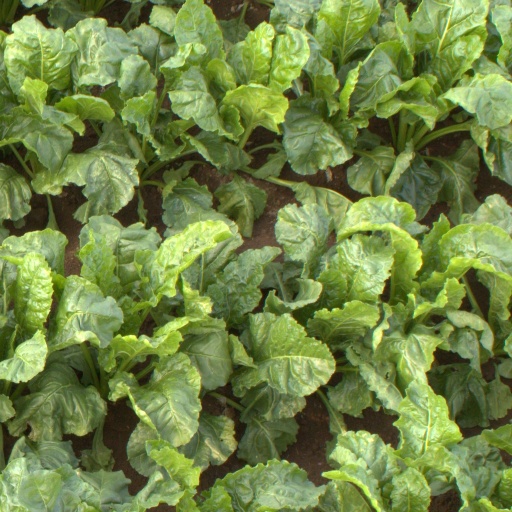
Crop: sugar beet